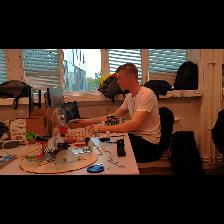
Label: Human